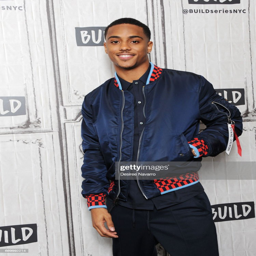
person attends build series the cast discuss their new series .